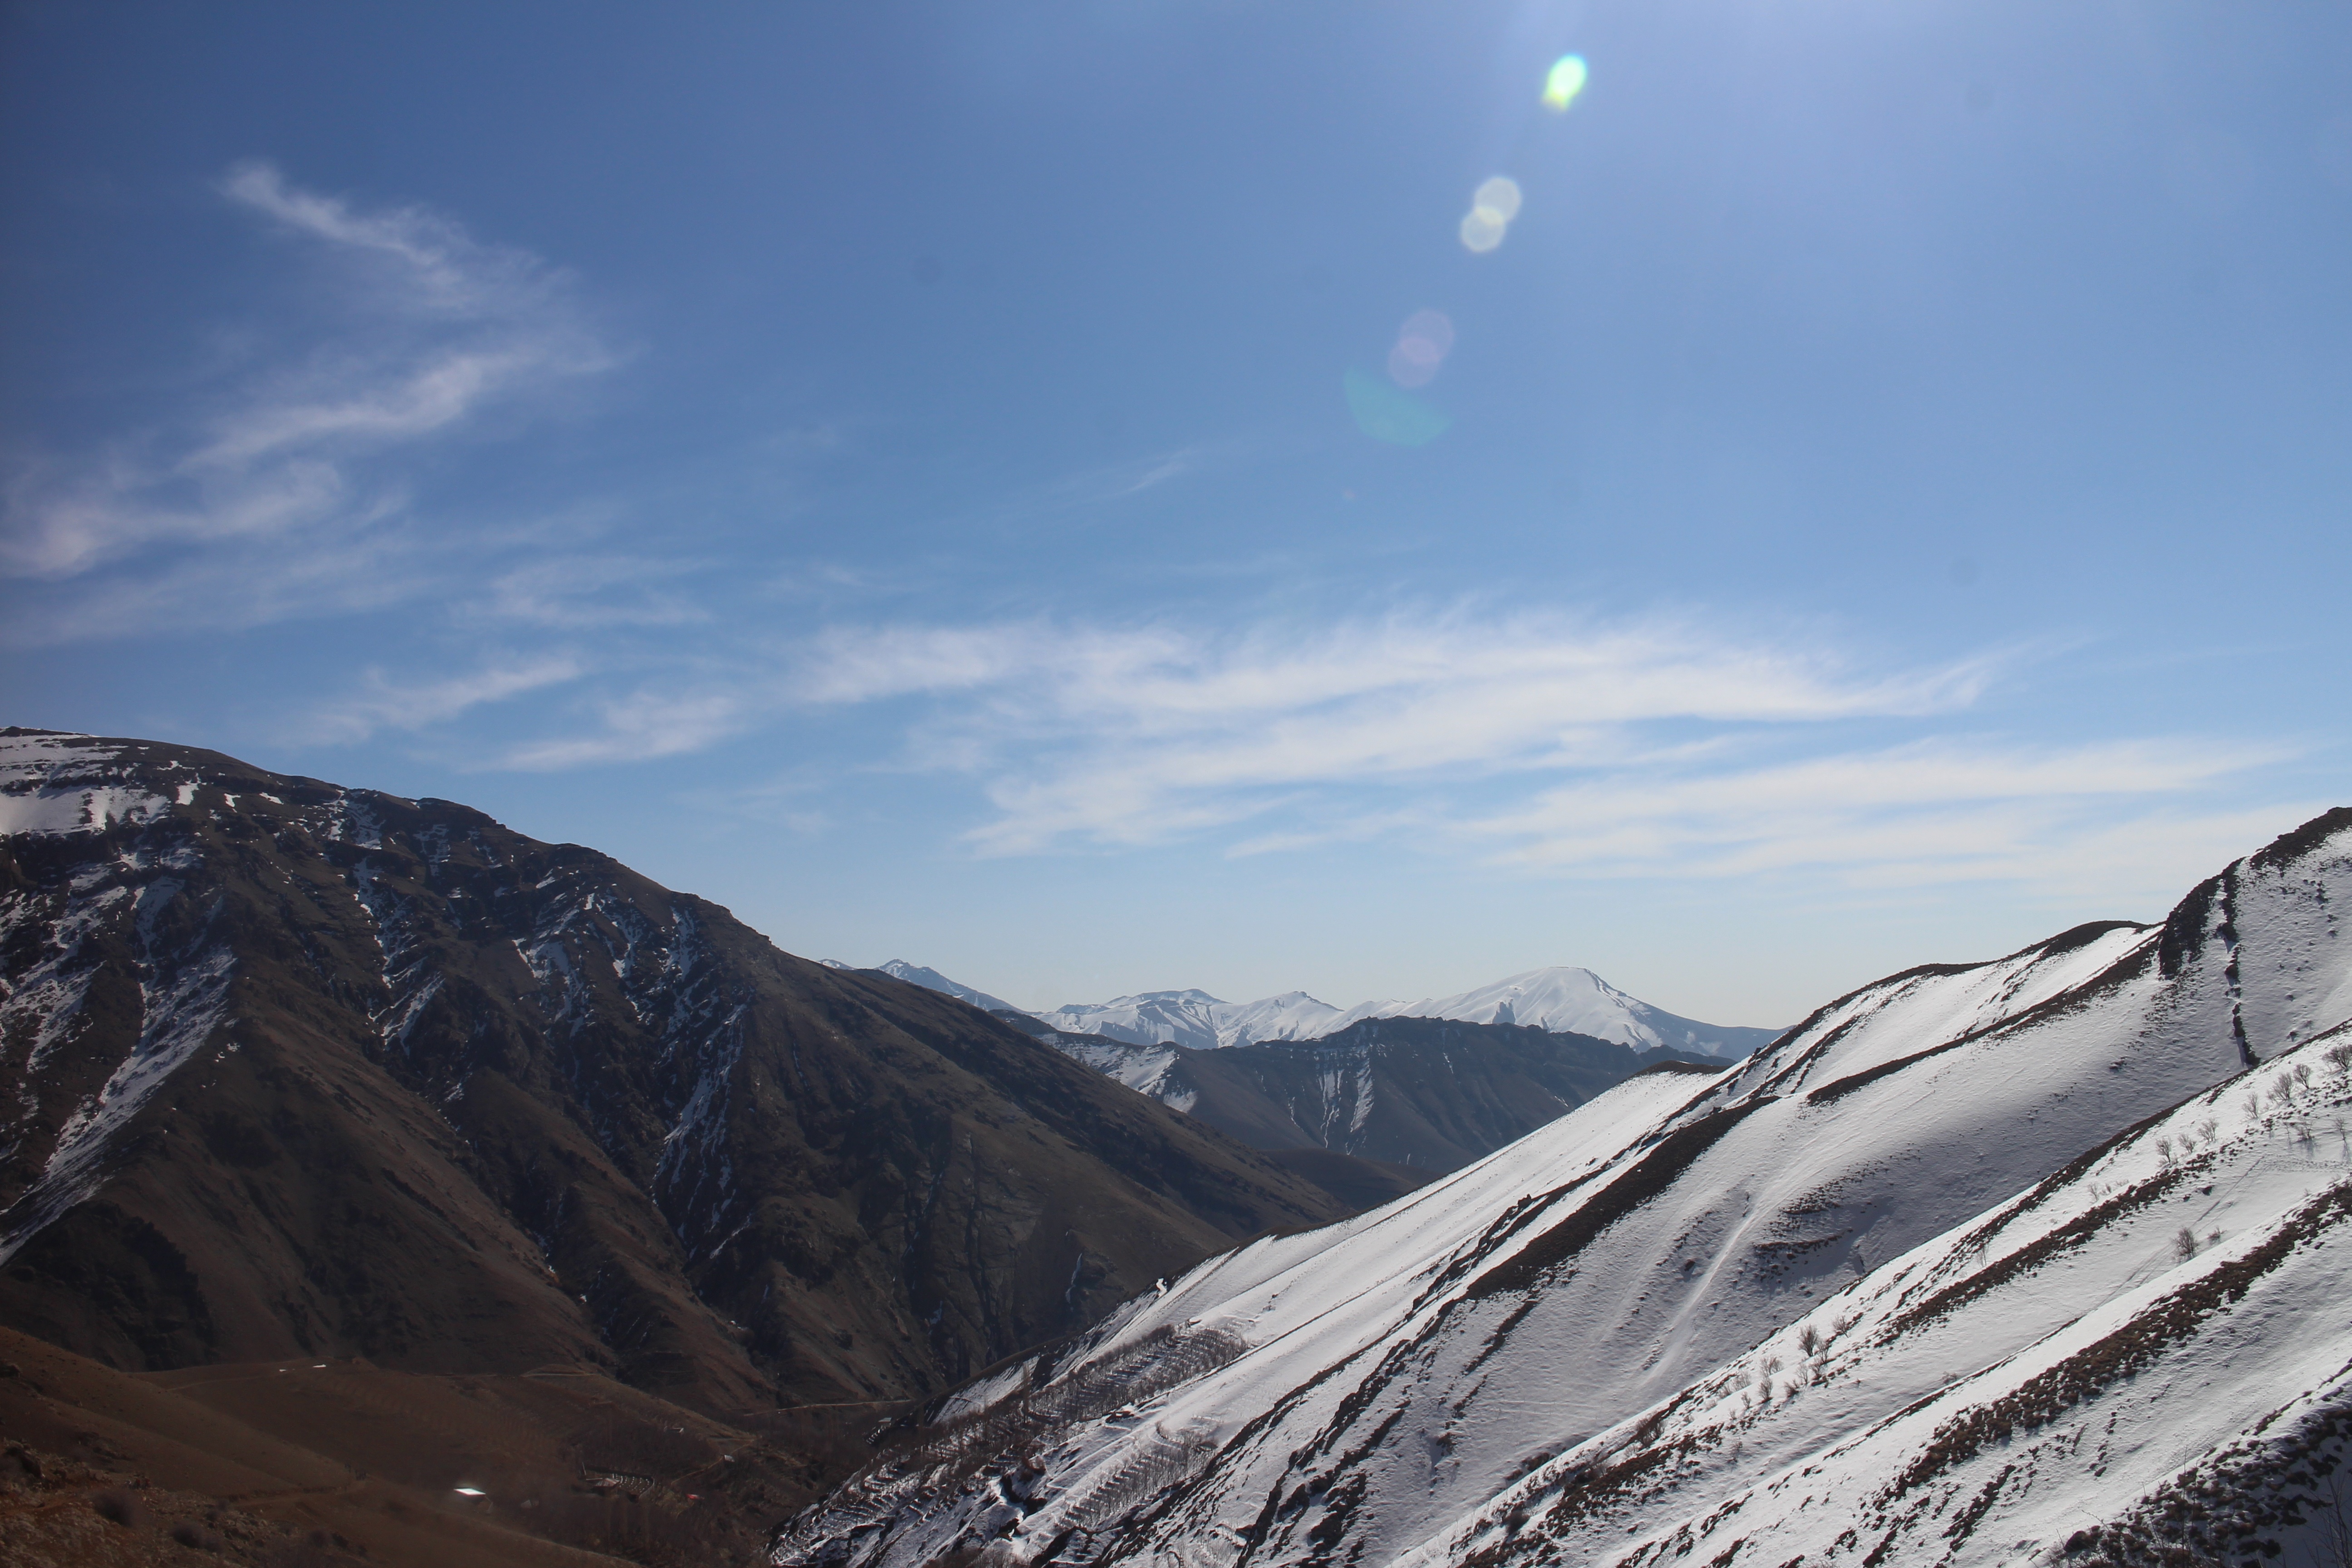
mountain, snow, winter, cloud, sky, mountain range, weather, ridge, summit, alps, plateau, landform, mountain pass, geographical feature, mountainous landforms